Action of 11–12 December 1917

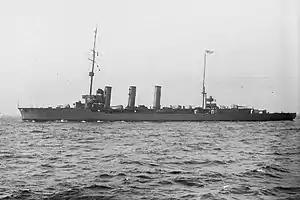

At about on 17 October, lookouts on spotted two unusual vessels converging on the destroyer. Challenges were signalled to the ships and the third received a faulty reply. The first German shells cut the main steam-pipe, scalding many of the engine-room crew to death; the captain, Edward Brooke, was wounded, the wireless transmitter destroyed and the ship was left dead in the water. "Mary Rose" sent a wireless signal as it closed with the German ships and another station asked for the signal to be repeated but "Brummer" jammed the transmissions. Four merchantmen were sunk; which was heard on "Mary Rose", whose captain assumed that the convoy was under U-boat attack. The torpedoes and guns could not be used simultaneously, because the range and deflection transmitters were not working but "Mary Rose" attacked the German cruisers at high speed, opening fire from .